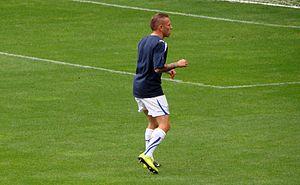
Craig Douglas Bellamy, né le 13 juillet 1979 à Cardiff, est un footballeur international gallois qui évoluait au poste d'attaquant.